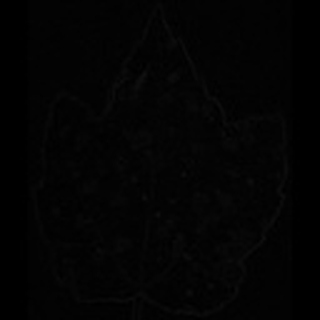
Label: cotton_target_spot